Santi Faustino e Giovita, Brescia

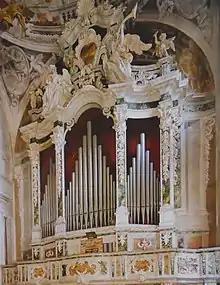
The pipe organ

Positioned to the right of the entrance to the chancel, it is the work of an unknown master carver of the late 15th century. The workmanship of the wooden artifact denotes great technical mastery and capacity for sentimental rendering: the limbs of Jesus are firm and placid, and a strong symmetry prevails on the sculpture, clearly evident in the identical regularity of the two arms spread apart.